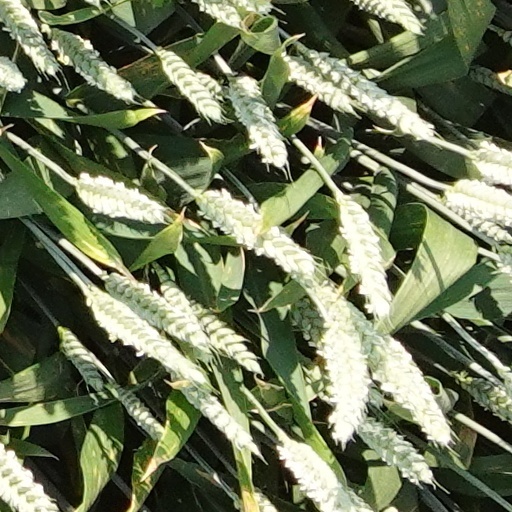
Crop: wheat